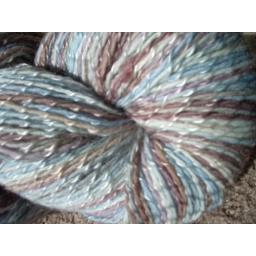
A beautifully soft Kid Mohair and Wool blend hand dyed in soft violet, brown baby blue and light teal. SO Lux!